2007 Big 12 Championship Game

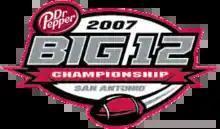
2007 Big 12 Championship logo.

The 2007 Dr Pepper Big 12 Championship Game was held on December 1, 2007 at the Alamodome in San Antonio, Texas, and pit the divisional winners from the Big 12 Conference: the Missouri Tigers, winner of the North division against the Oklahoma Sooners, winner of the South division.